Giorgio Salmoiraghi

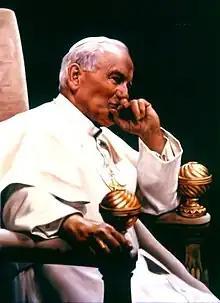
Pope John Paul II

His works are exhibited in public and private galleries. He belonged to the Accademia Tiberina and the Accademia dei 500.